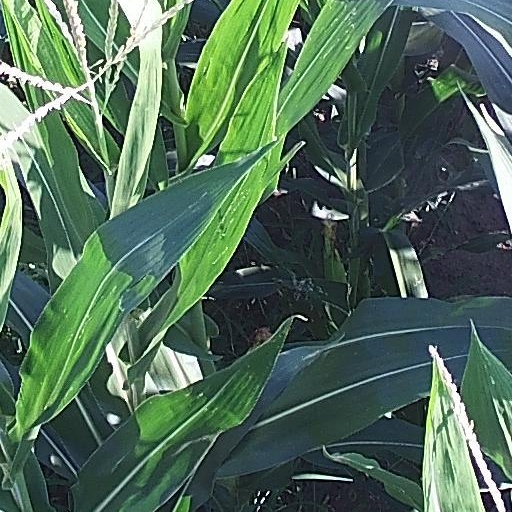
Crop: maize; corn